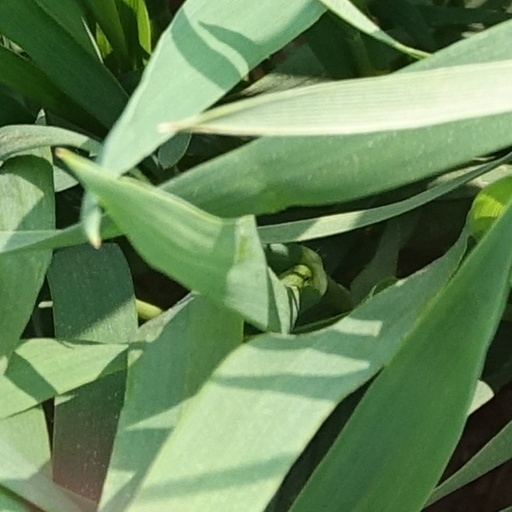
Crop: wheat